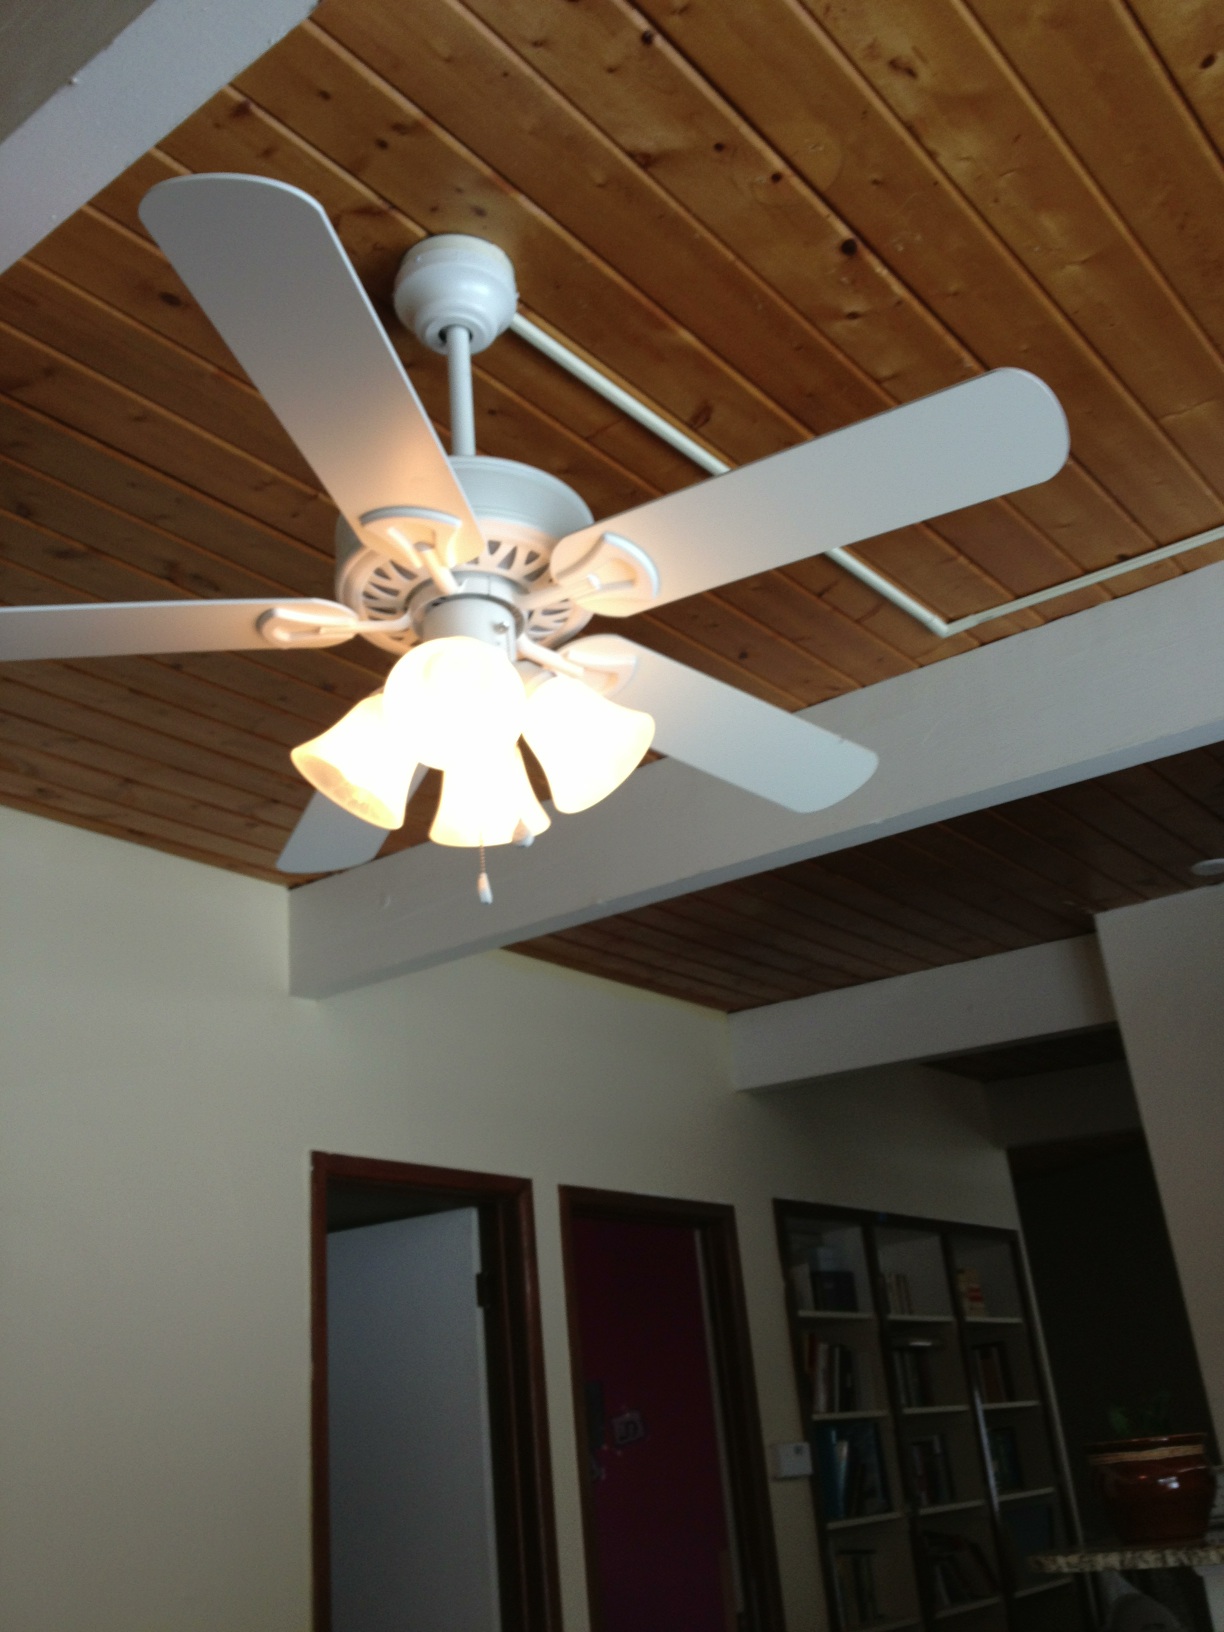Question: Is this like on or off?
Answer: on